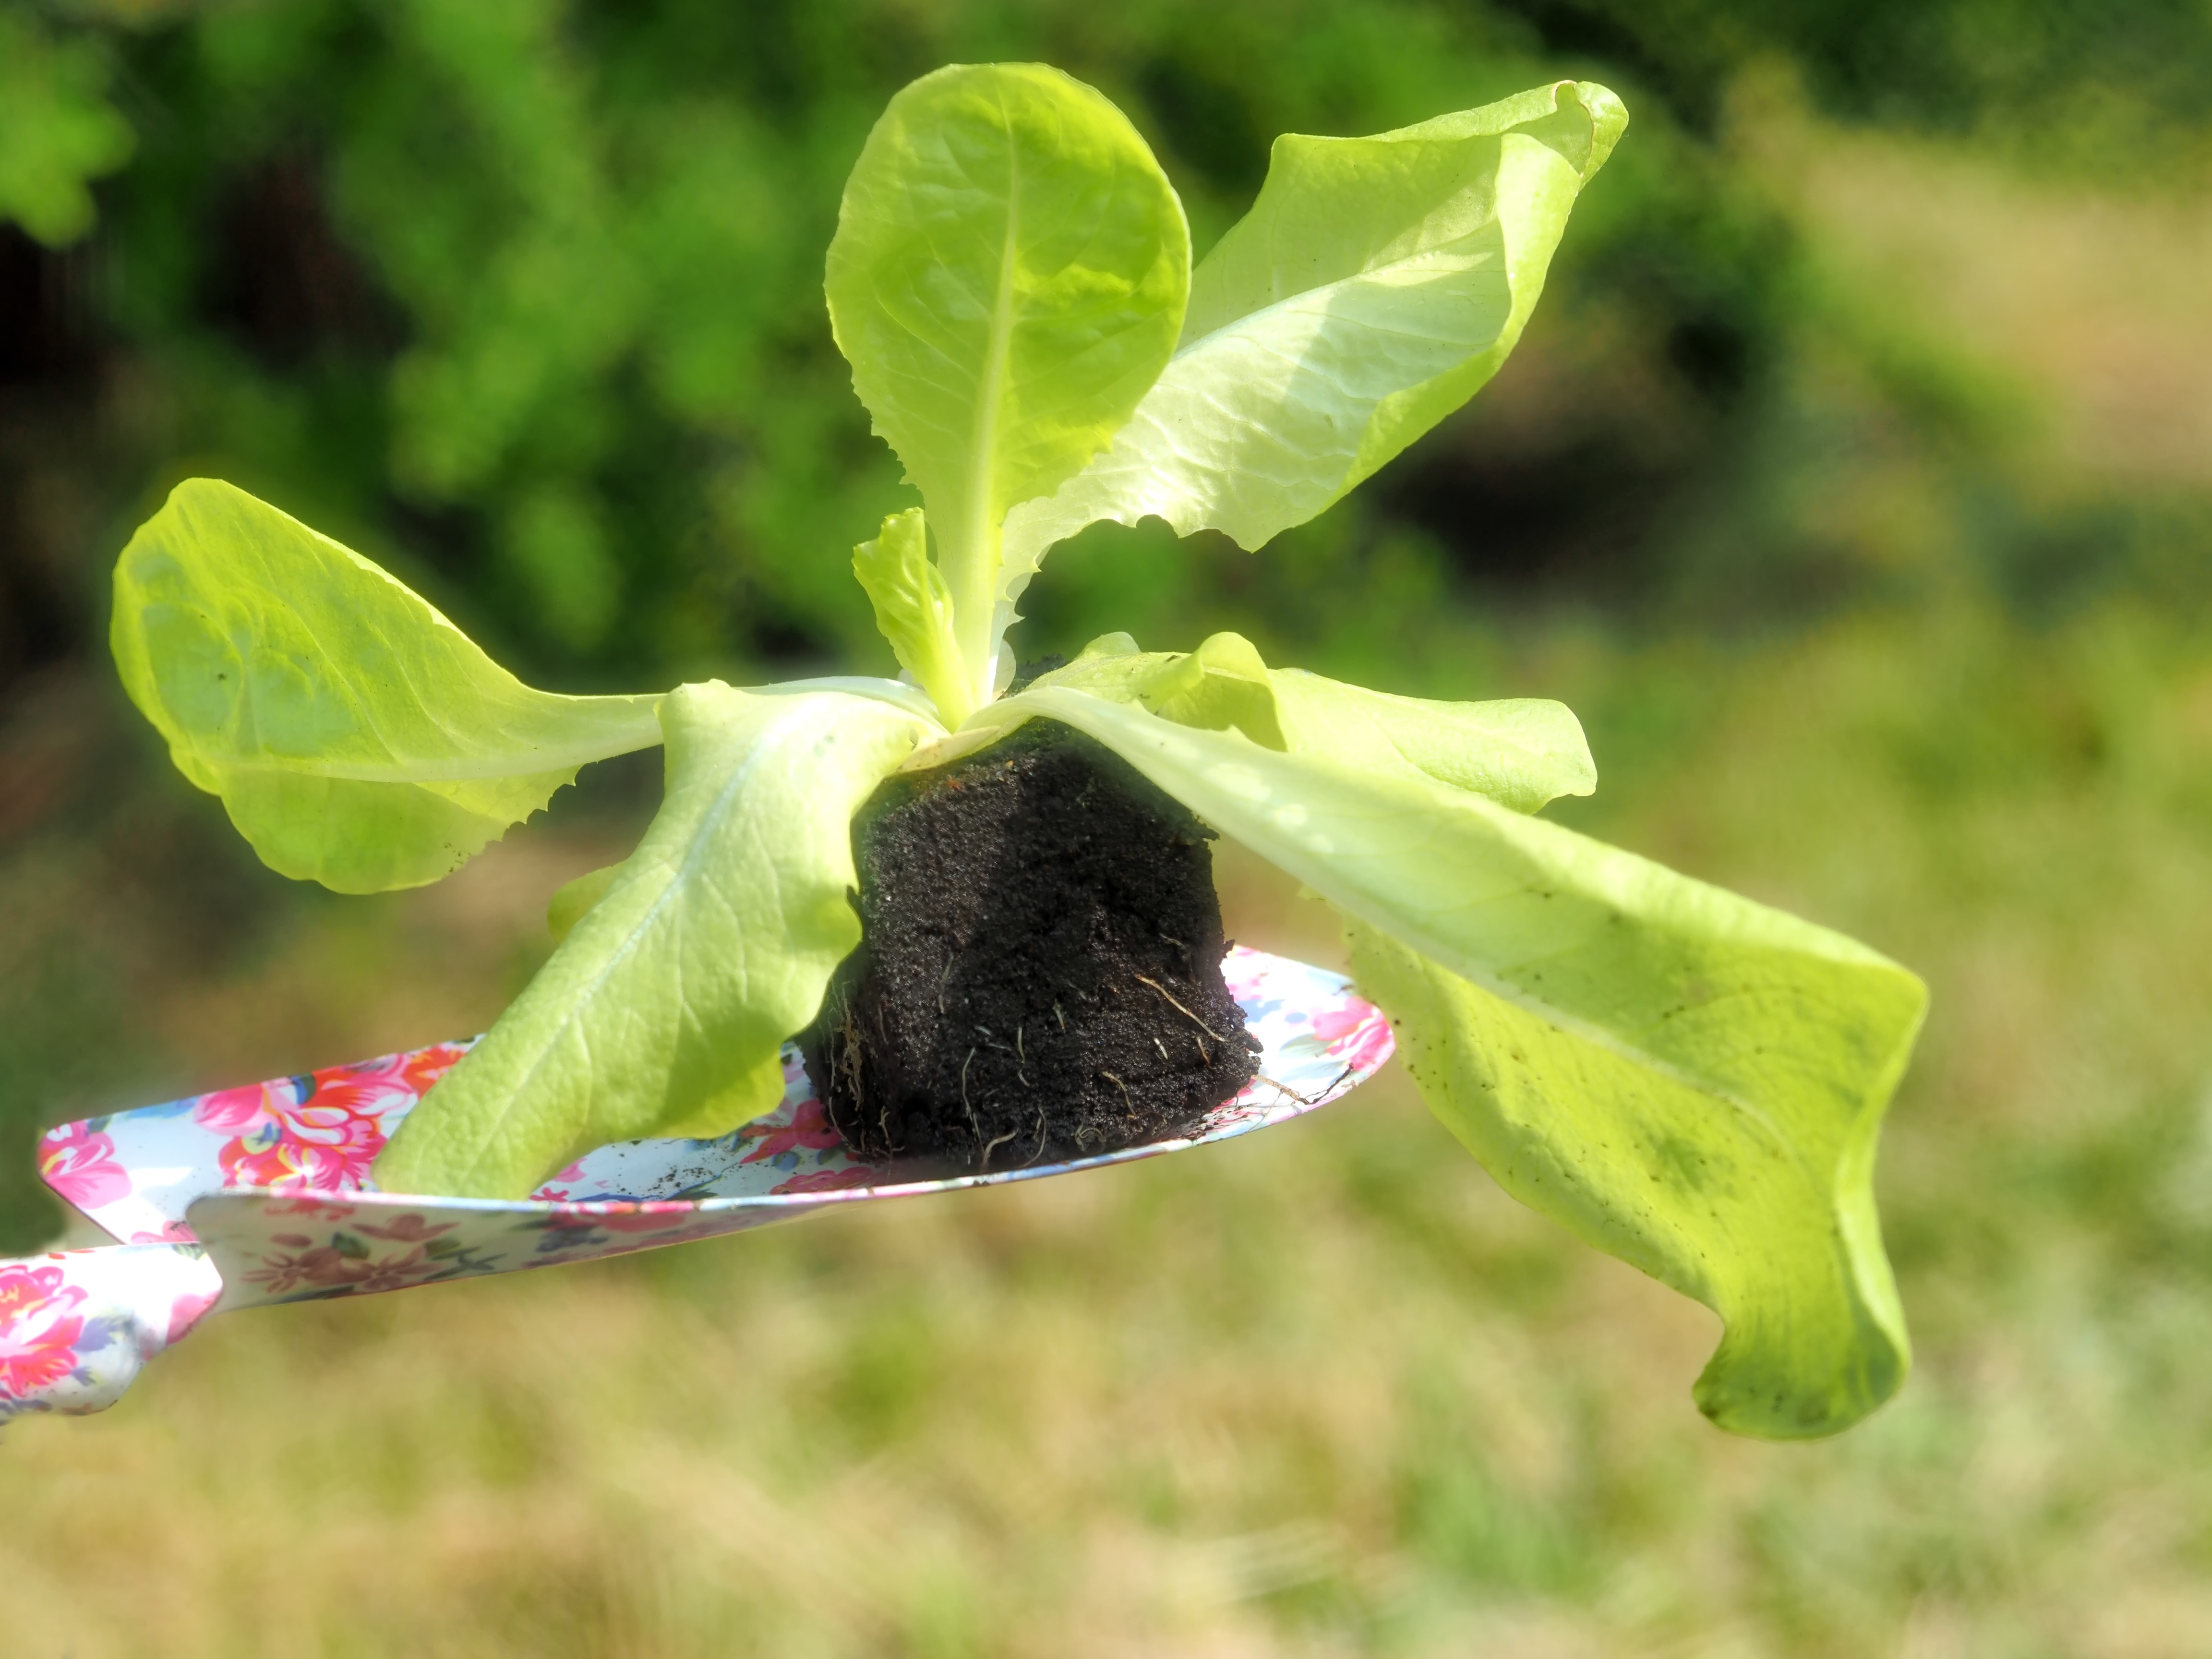
nature, plant, leaf, flower, live, green, produce, insect, flora, fauna, wildflower, shrub, macro photography, flowering plant, land plant